Léon Levavasseur

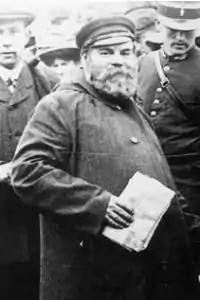

Léon Levavasseur (8 January 1863 – 26 February 1922) was a French powerplant engineer, aircraft designer and inventor. His innovations included the V8 engine, direct fuel injection, and liquid engine cooling. Primarily associated with the Antoinette company, he continued to experiment with aircraft design after the company went bankrupt.